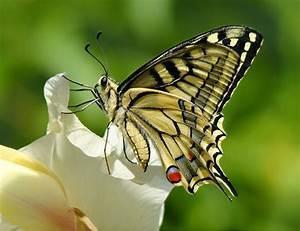
butterfly